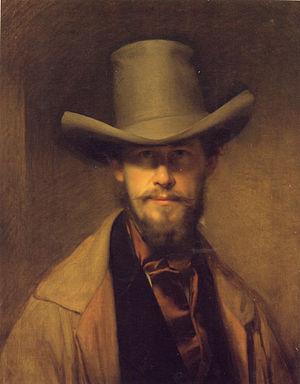
Franz Eybl, né à Vienne le 1ᵉʳ avril 1806 et mort dans cette ville le 29 avril 1880, est un peintre et lithographe autrichien.